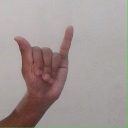
अक्षर: य